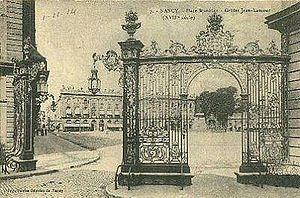
En architecture, la grille est une clôture, assemblage de barreaux fermant une ouverture ou séparant des parties d'un édifice :
La place Stanislas est une place appartenant à un ensemble urbain classique situé à Nancy, dans la région Lorraine, en France, qui est inscrit au patrimoine mondial de l'UNESCO. Voulue par le duc de Lorraine Stanislas Leszczyński, elle a été construite entre 1751 et 1755 sous la direction de l'architecte Emmanuel Héré. Son nom et sa statue centrale ont évolué au gré des bouleversements de l'histoire de France ; elle porte son nom actuel depuis 1831. Le guide Lonely Planet a élu la place Stanislas 4e plus belle place du monde.